Mars habitat

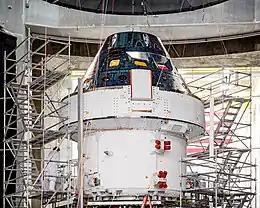
Orion spacecraft

A Mars habitat is often conceived as part of an ensemble of Mars base and infrastructure technologies. Some examples include Mars EVA suits, Mars rover, aircraft, landers, storage tanks, communication structures, mining, and Mars-movers (e.g. Earth-moving equipment).